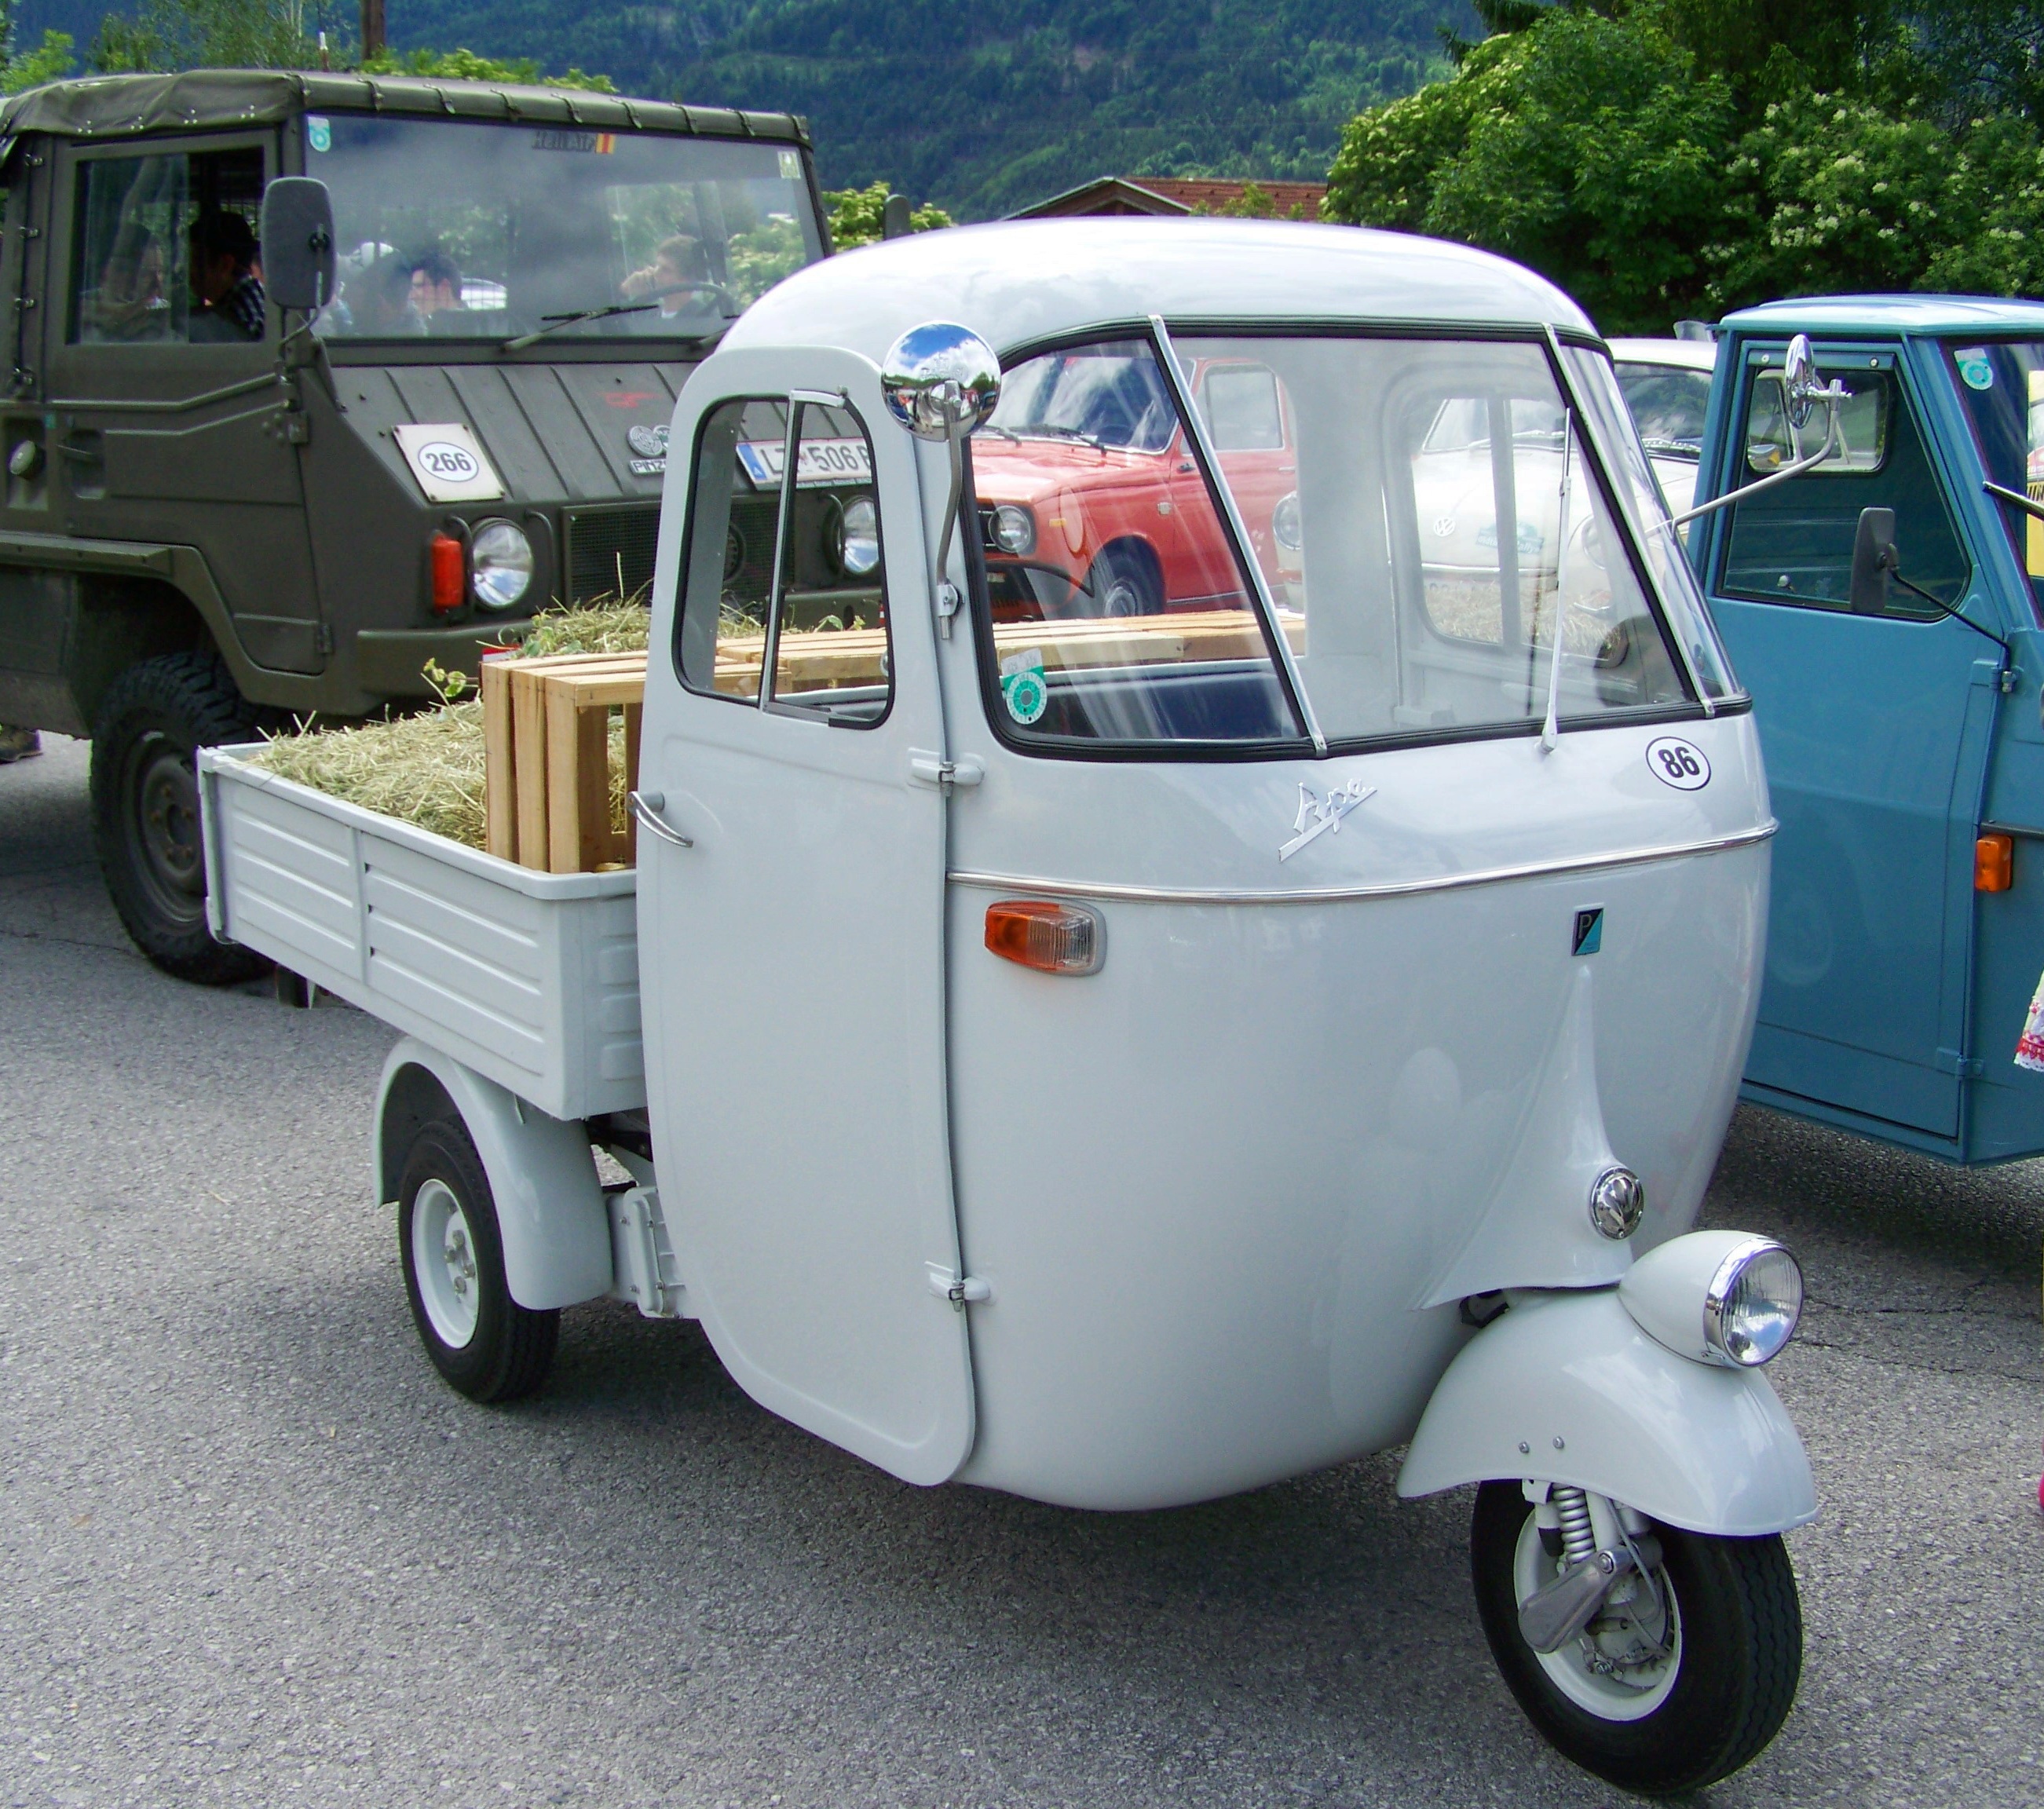
white, car, cart, tricycle, van, truck, vehicle, veteran, antique car, land vehicle, mode of transport, automobile make, light commercial vehicle, microvan, three wheeled car